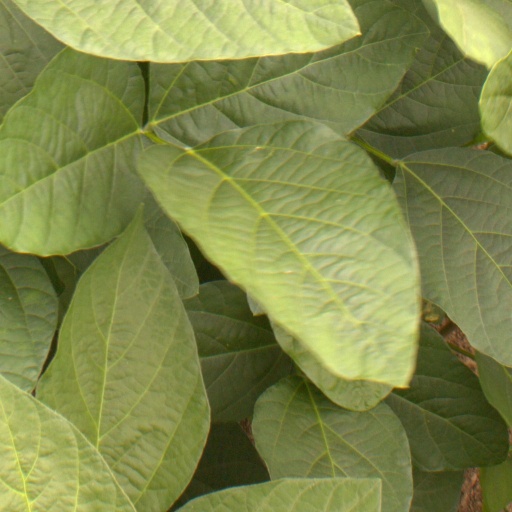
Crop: soybean